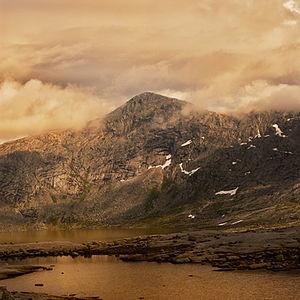
Le parc national de Lomsdal-Visten est un parc national situé dans le comté de Nordland, en Norvège.